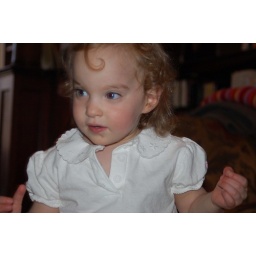
zazi looking cute in a white shirt